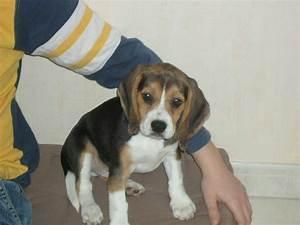
dog